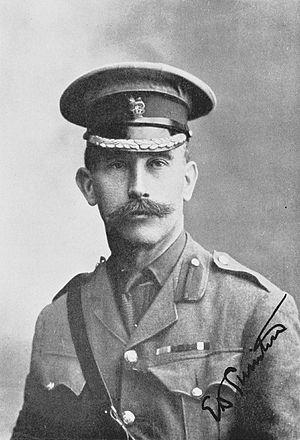
Ernest Dunlop Swinton, né le 21 octobre 1868 à Bangalore et mort le 15 janvier 1951 à Oxford, est un officier britannique des Royal Engineers.